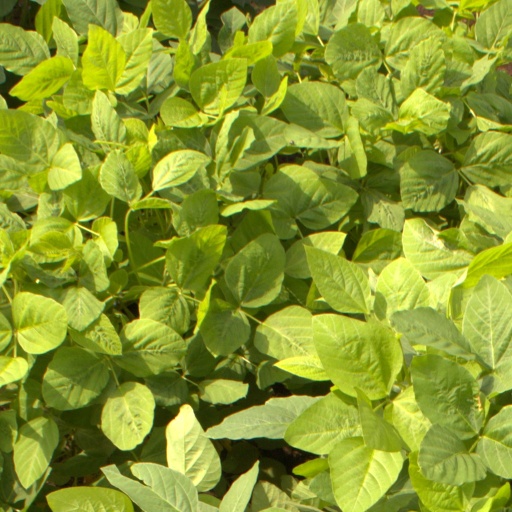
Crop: soybean